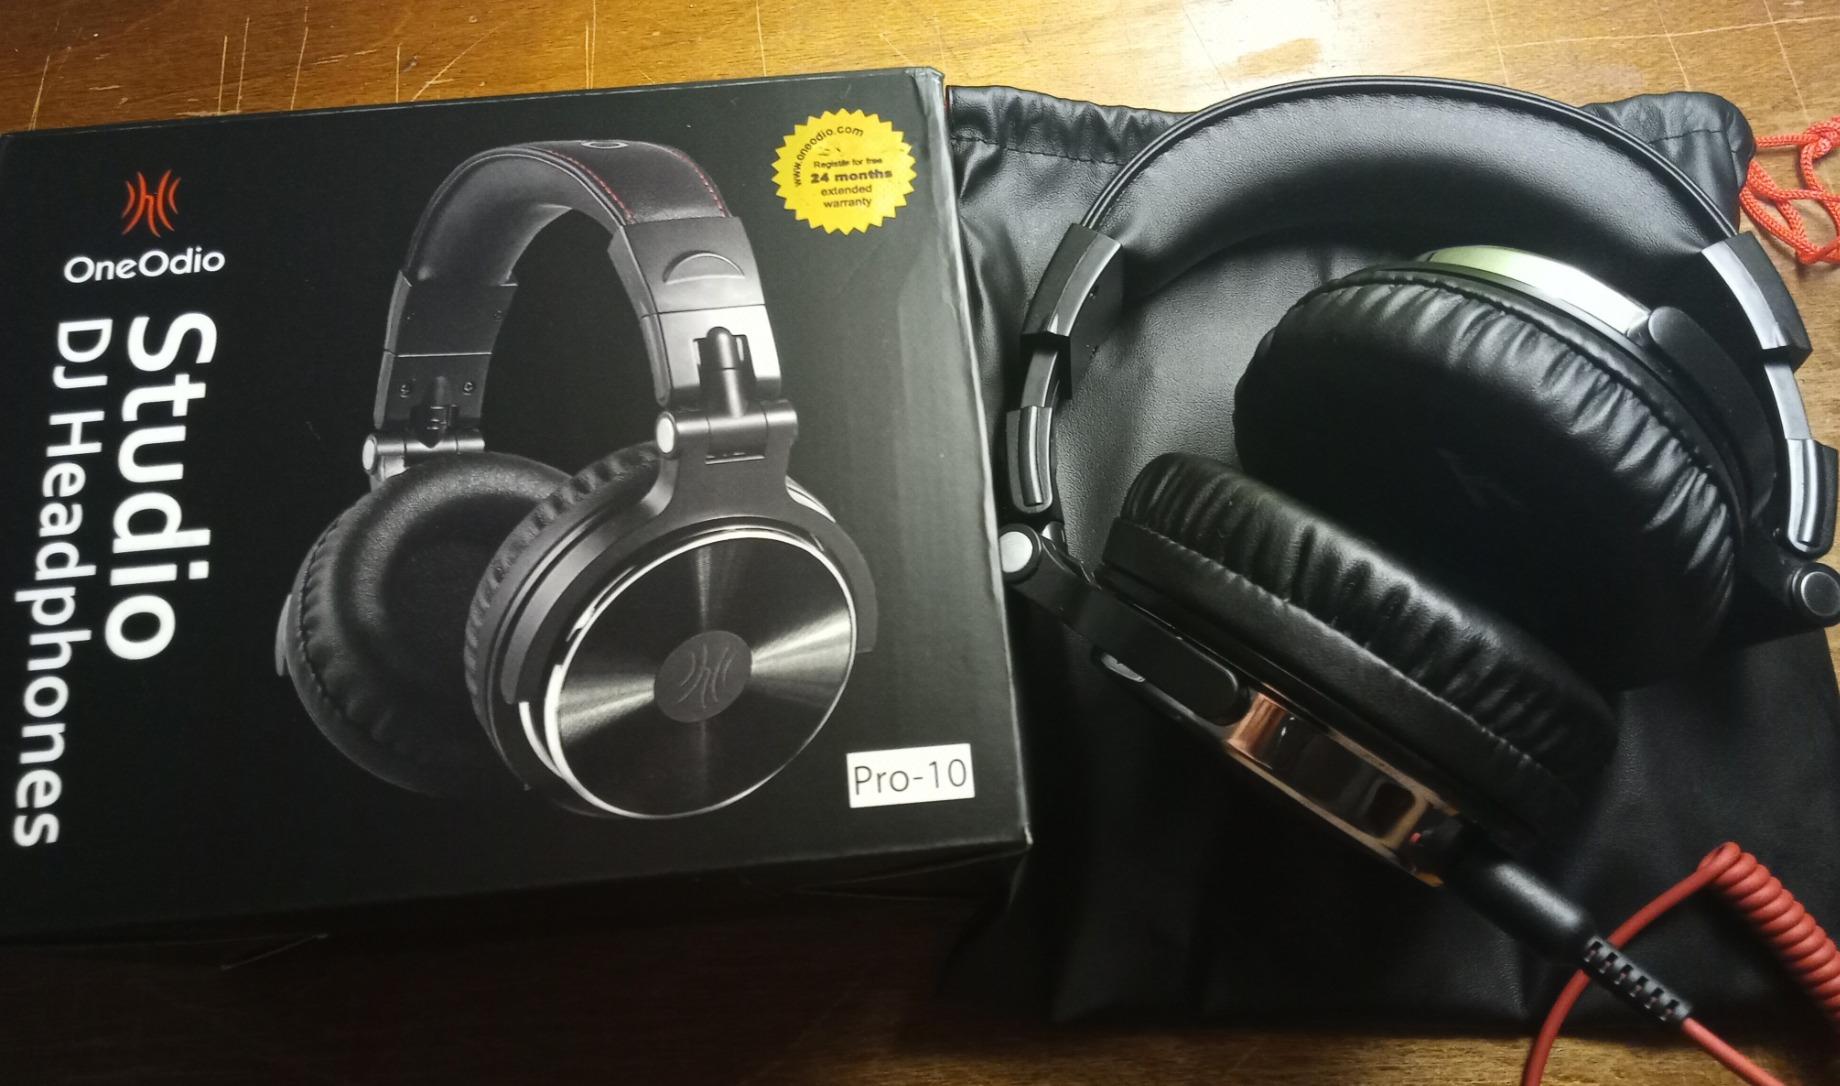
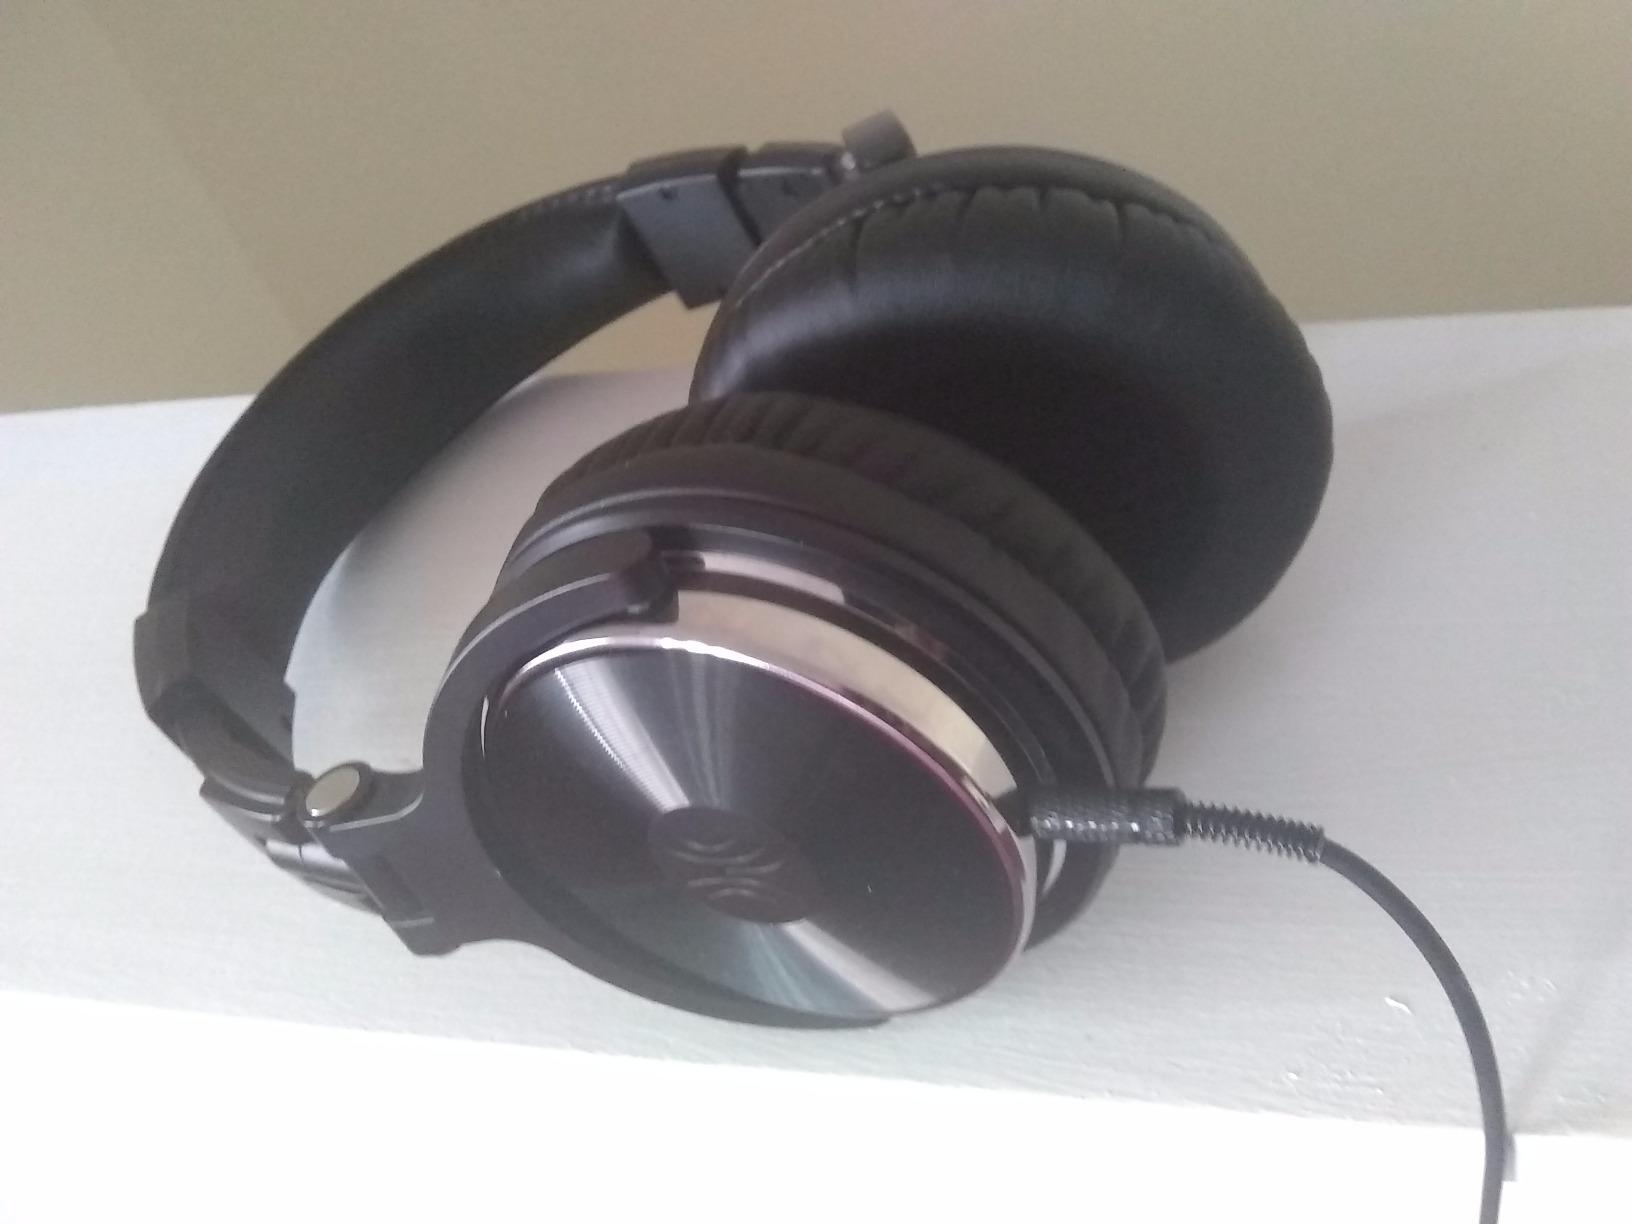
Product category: headphones
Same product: yes